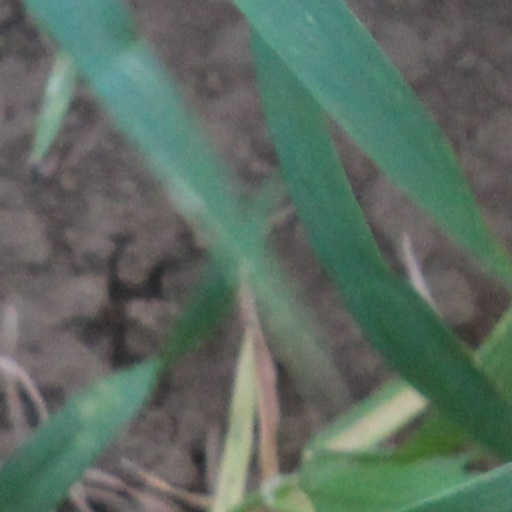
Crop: wheat